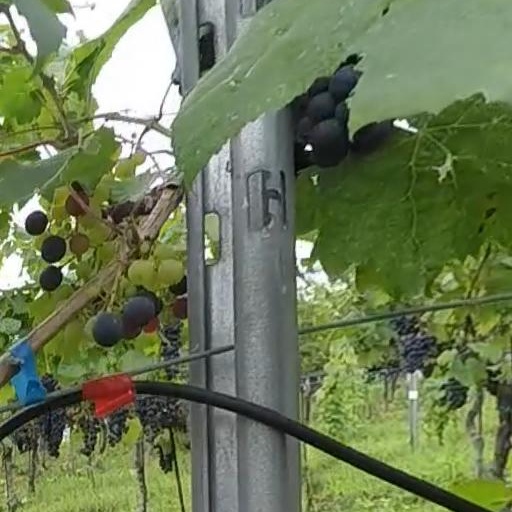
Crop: grape